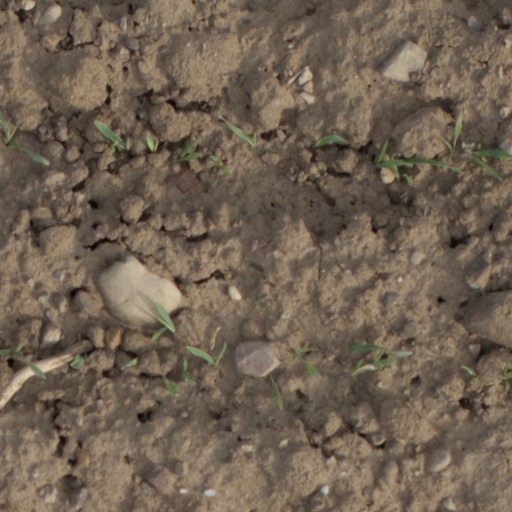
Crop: wheat